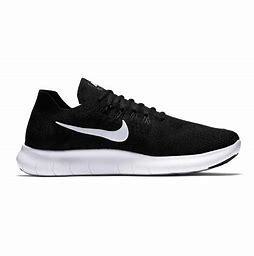
Brand: Nike
Model: Free RN 2017